New Amsterdam's windmills

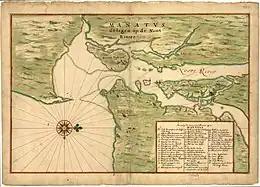
A map, "Manatvs gelegen op de Noot Riuier" (Manhattan situated on the North River) with windmills at Paggank and Manna Hata marked in legend, the 4th was at F, site of the slave quarters

In September 1609, Henry Hudson, accompanied by around 20 sailors, navigated the "Halve Maen" (Half Moon) into present-day New York Harbor. Tasked by the Dutch East India Company to discover a route to Asia, Hudson's journey instead led to the Dutch staking claim over an area they named Nieuw Nederland, encompassing what are now parts of the U.S. states of New York, New Jersey, Pennsylvania, Delaware, and Connecticut. Between 1625 and 1626, the newly formed Dutch West India Company founded a settlement at the southern tip of Manhattan to serve as the capital and main trading hub of the colony, dubbing it Nieuw Amsterdam, which would eventually evolve into New York City.